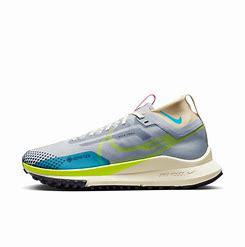
Brand: Nike
Model: Pegasus 4 Gore TEX